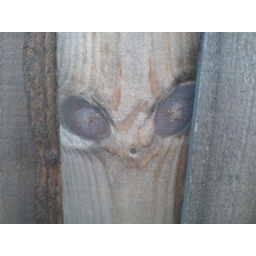
Another odd face in the wooden fence at school.